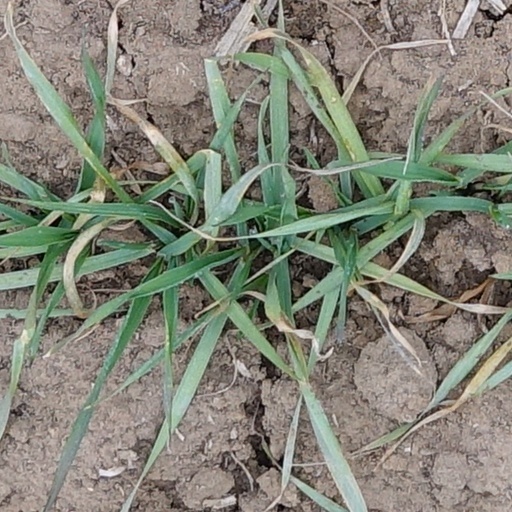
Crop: wheat